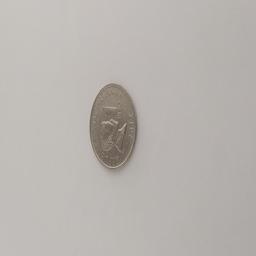
Label: 1_Old_Front